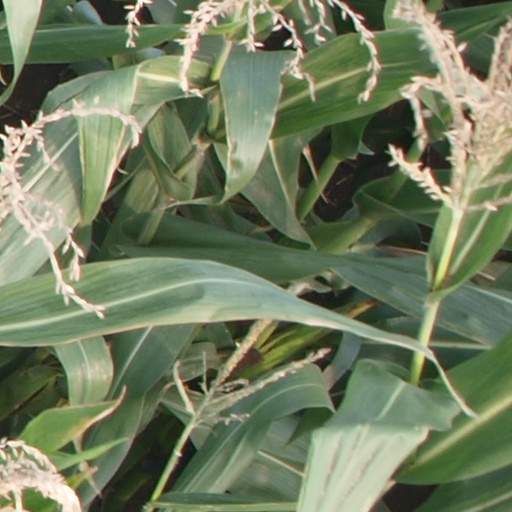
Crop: maize; corn